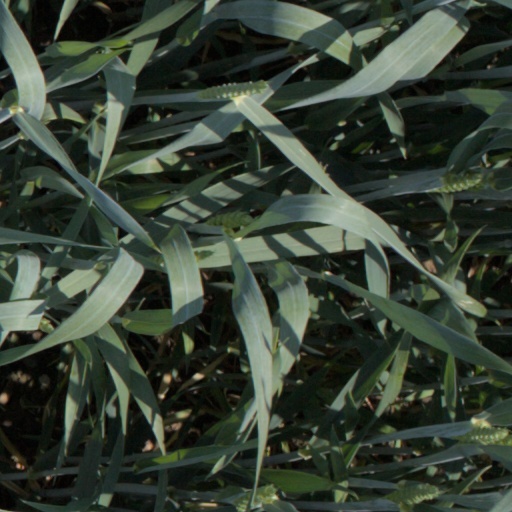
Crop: wheat